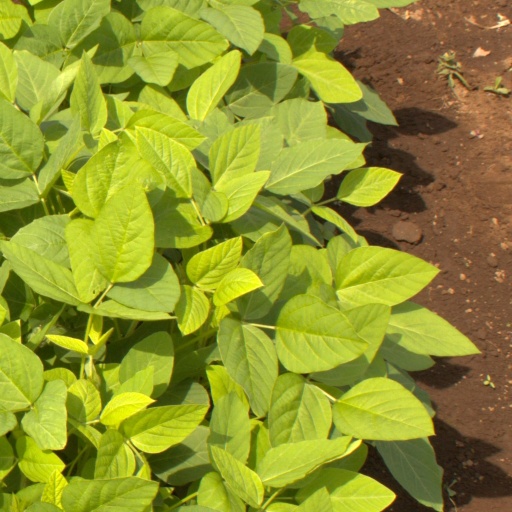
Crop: soybean